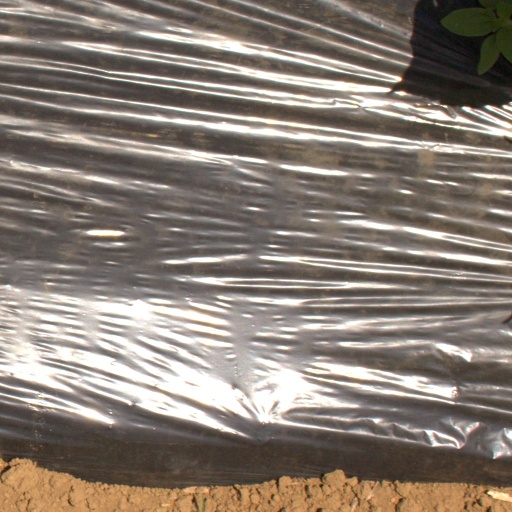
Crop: Jerusalem artichoke